1995 Football League Second Division play-off final

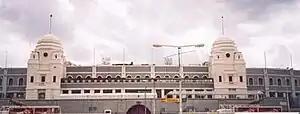
The match took place at Wembley Stadium.

The 1995 Football League Second Division play-off final was an association football match which was played on 28 May 1995 at Wembley Stadium, London, between Huddersfield Town and Bristol Rovers. It was to determine the second team to gain promotion from the Football League Second Division to the First Division. Only Birmingham City, the champions of the 1994–95 Football League Second Division league, gained automatic promotion to the First Division due to the reduction of the Premier League from 22 to 20 teams. The sides placed from second to fifth place in the table took part in play-offs. The winners of the play-off semi-finals competed for the final place for the 1995–96 season in the First Division. The losing semi-finalists were Brentford and Crewe Alexandra who had been defeated by Huddersfield and Bristol Rovers respectively.